Fruit of Paradise

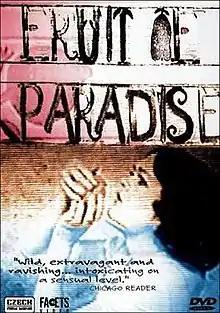
DVD cover

Fruit of Paradise is a 1970 Czechoslovak avant-garde drama film directed by Věra Chytilová. It was entered into the 1970 Cannes Film Festival. The film is an adaptation of the Adam and Eve story. This was Chytilová's last film before she was placed on an eight-year ban by the Czechoslovak Government. Fellow Czech screenwriter and costume designer Ester Krumbachová collaborated with Chytilová on the screenplay, costumes, and decor.